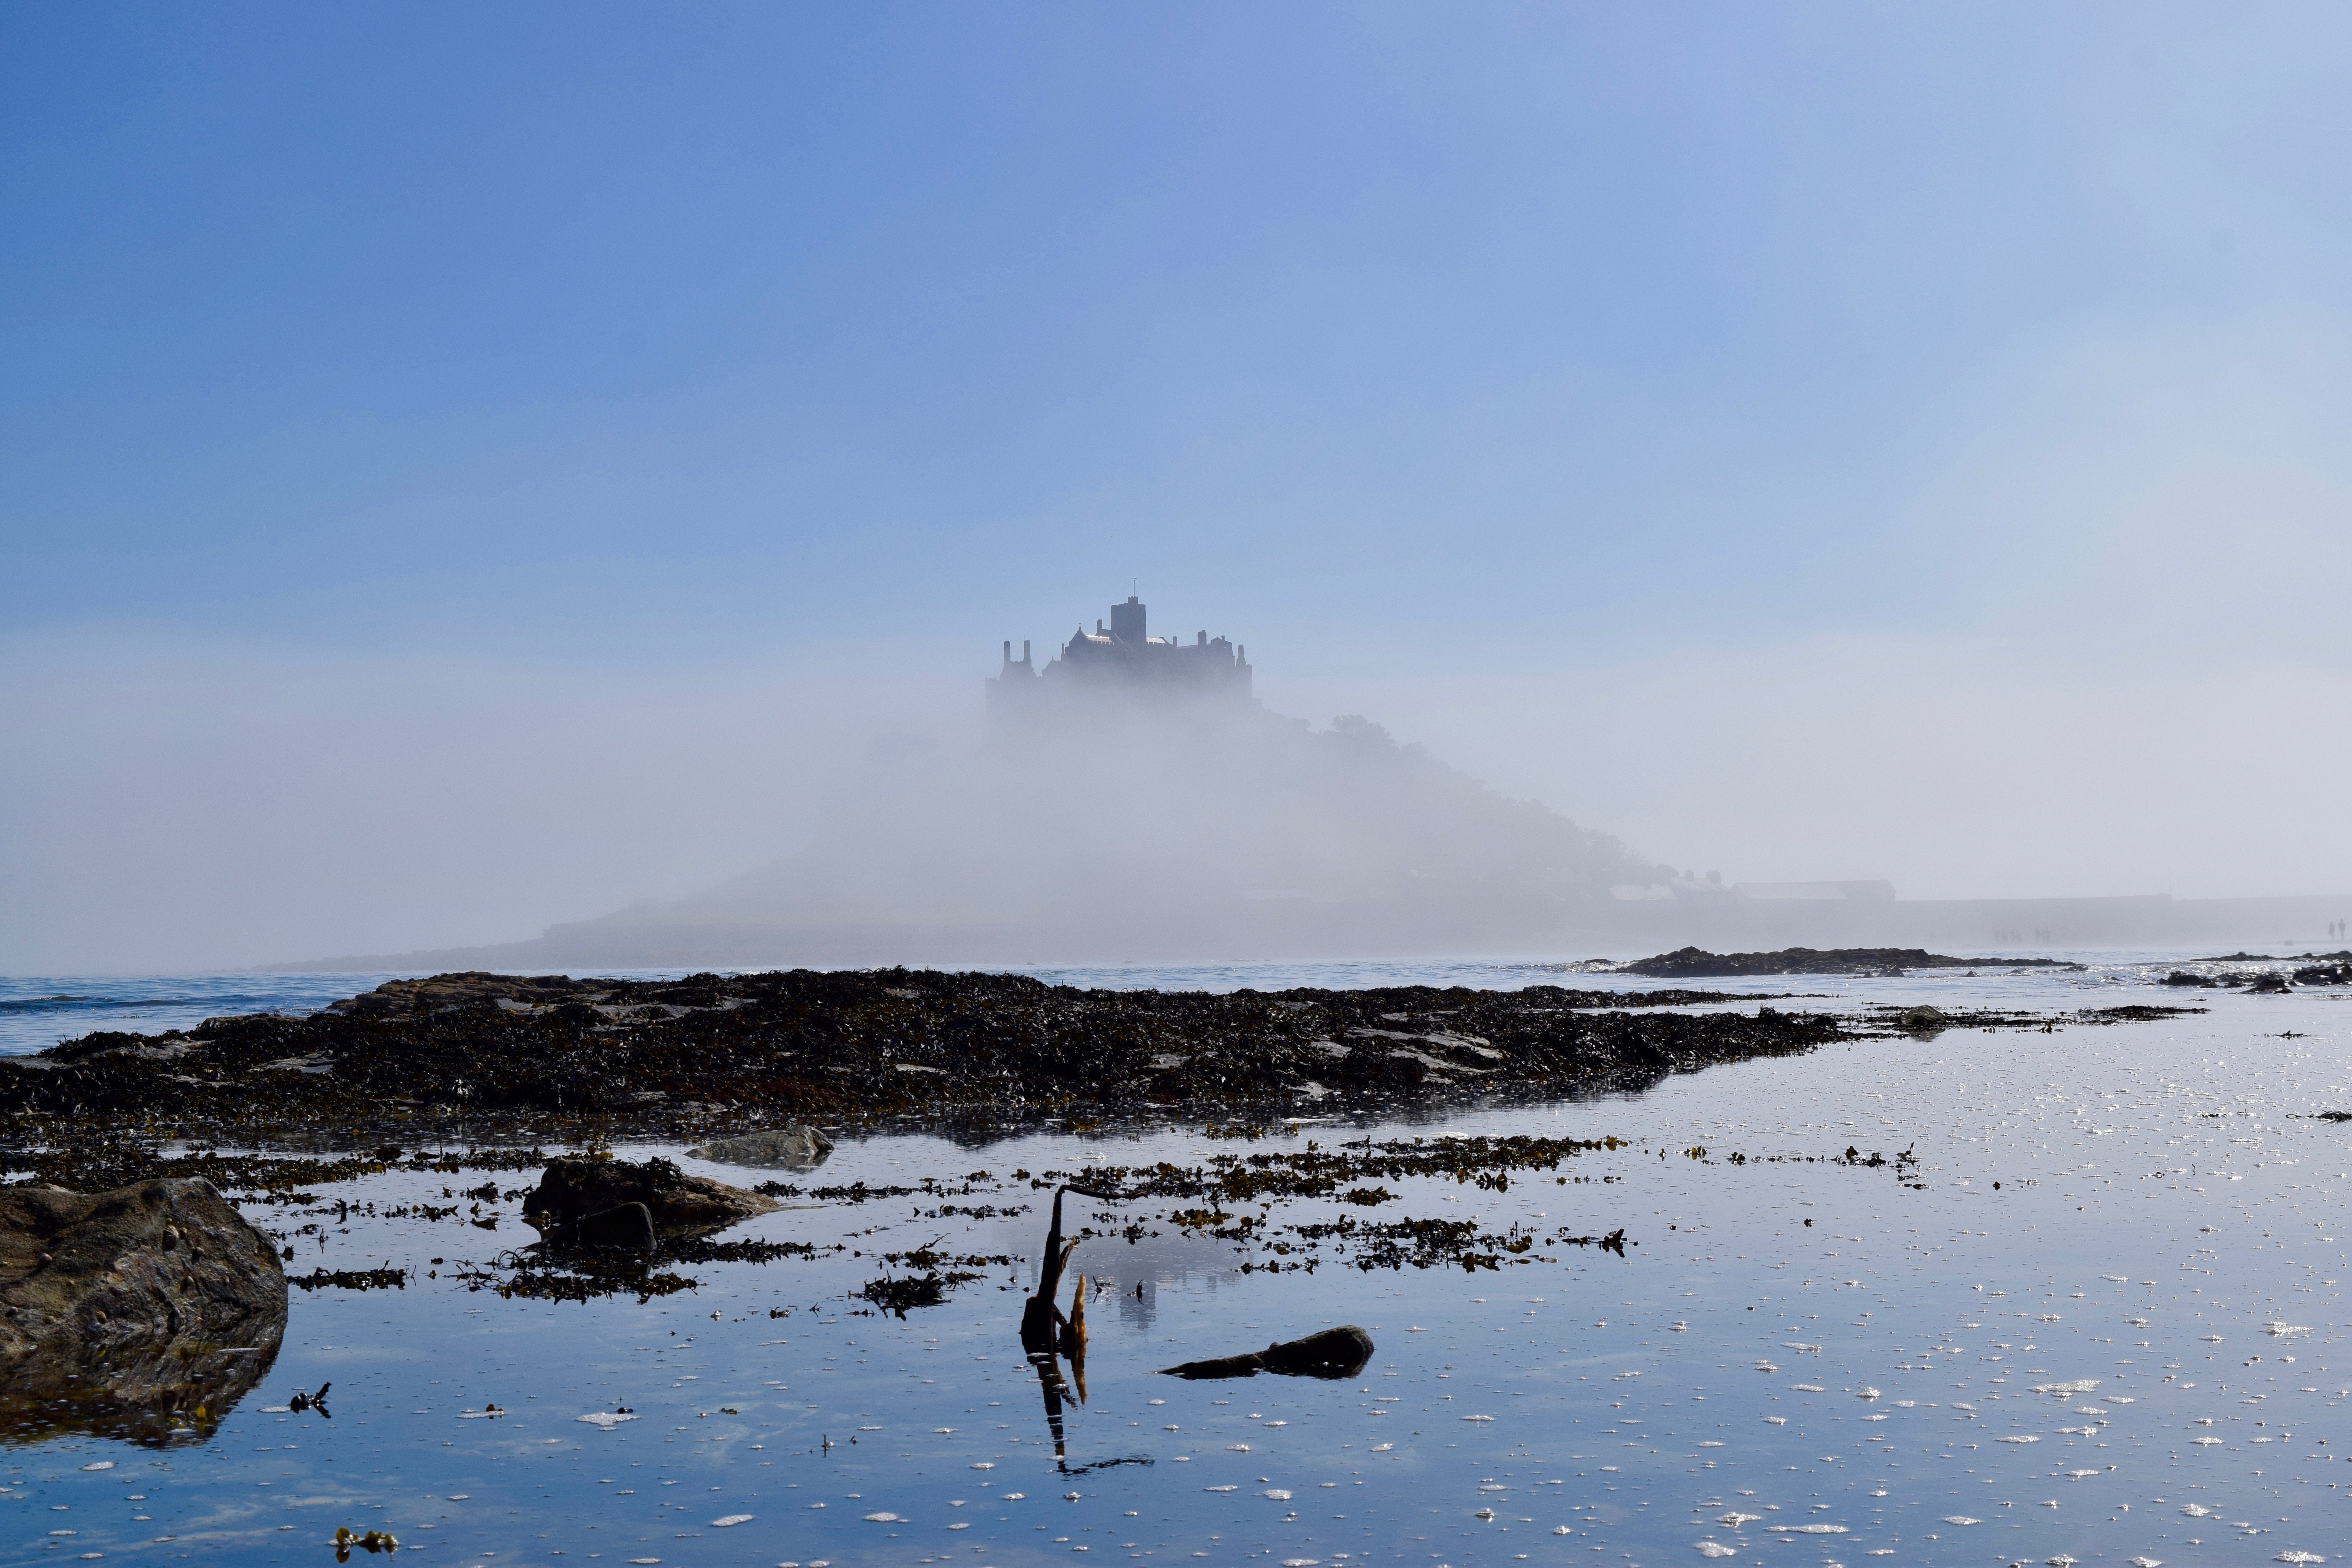
sea, coast, water, ocean, snow, winter, morning, shore, wave, lake, reflection, weather, arctic, body of water, wetland, landform, mudflat, geographical feature, atmospheric phenomenon